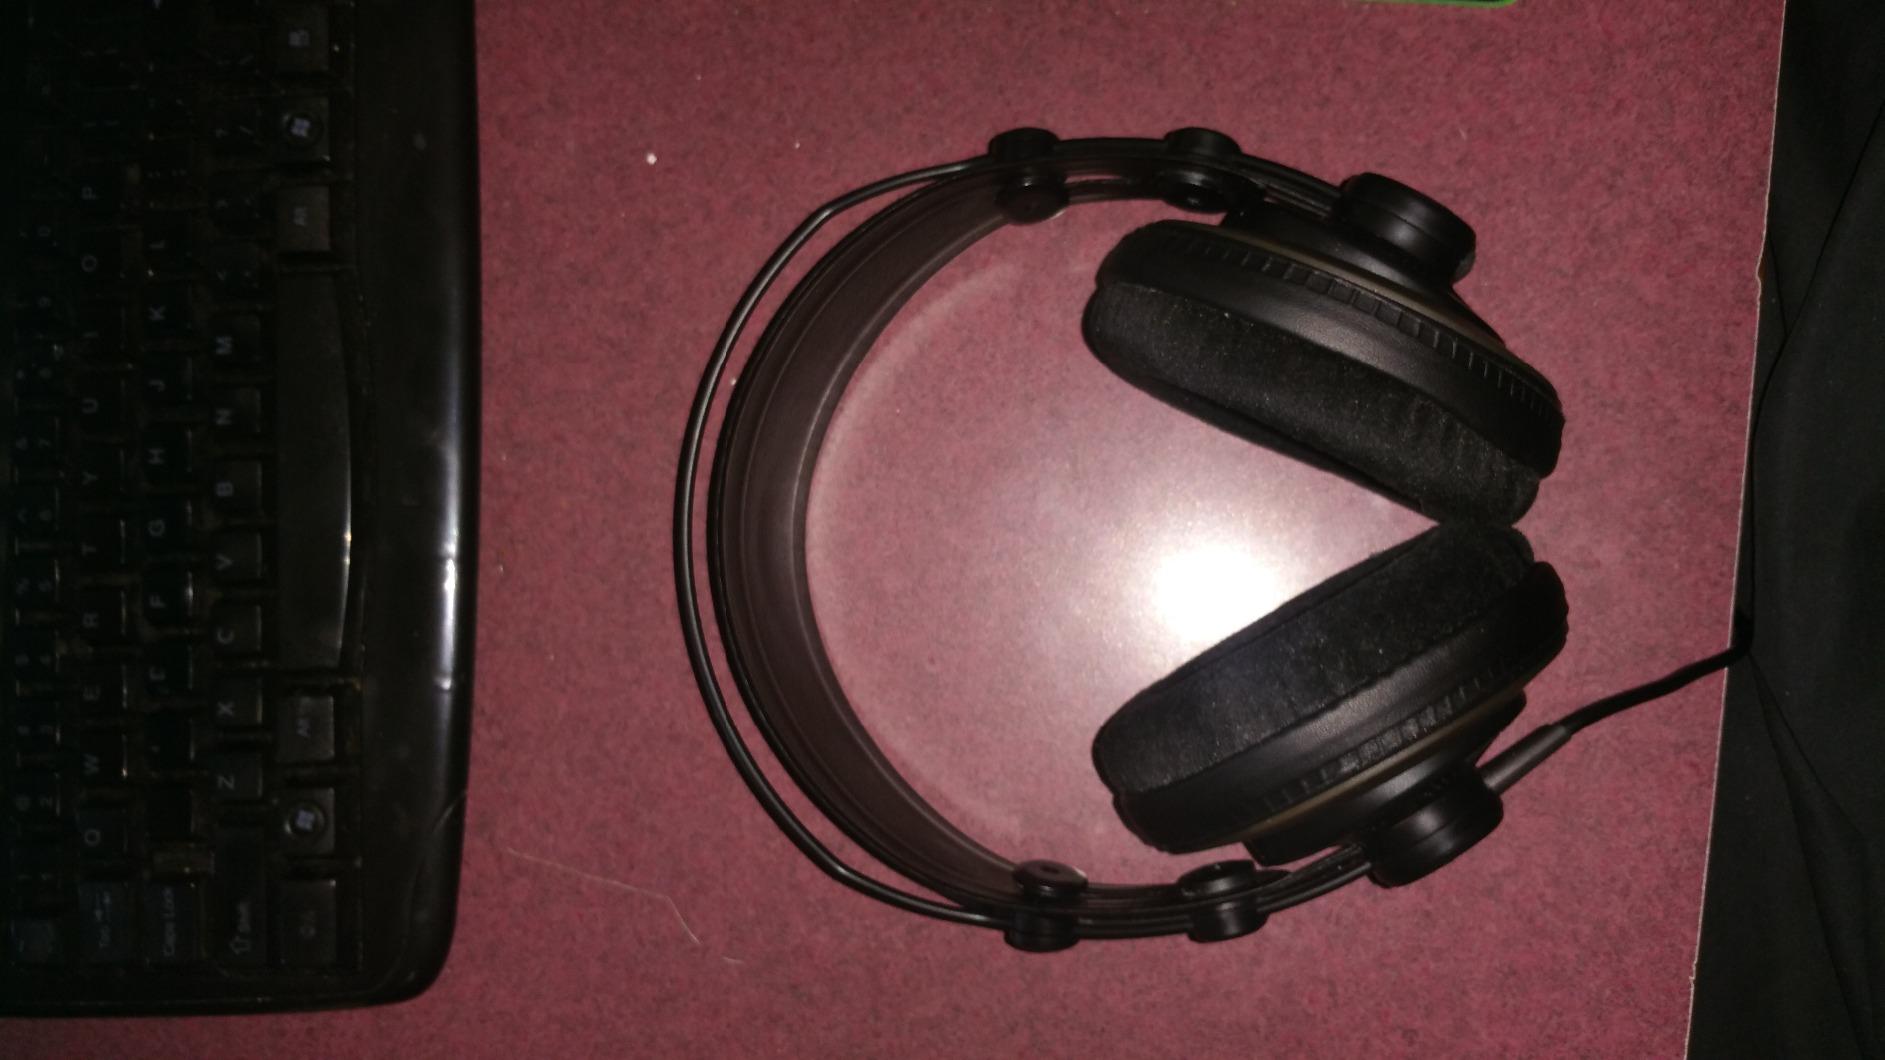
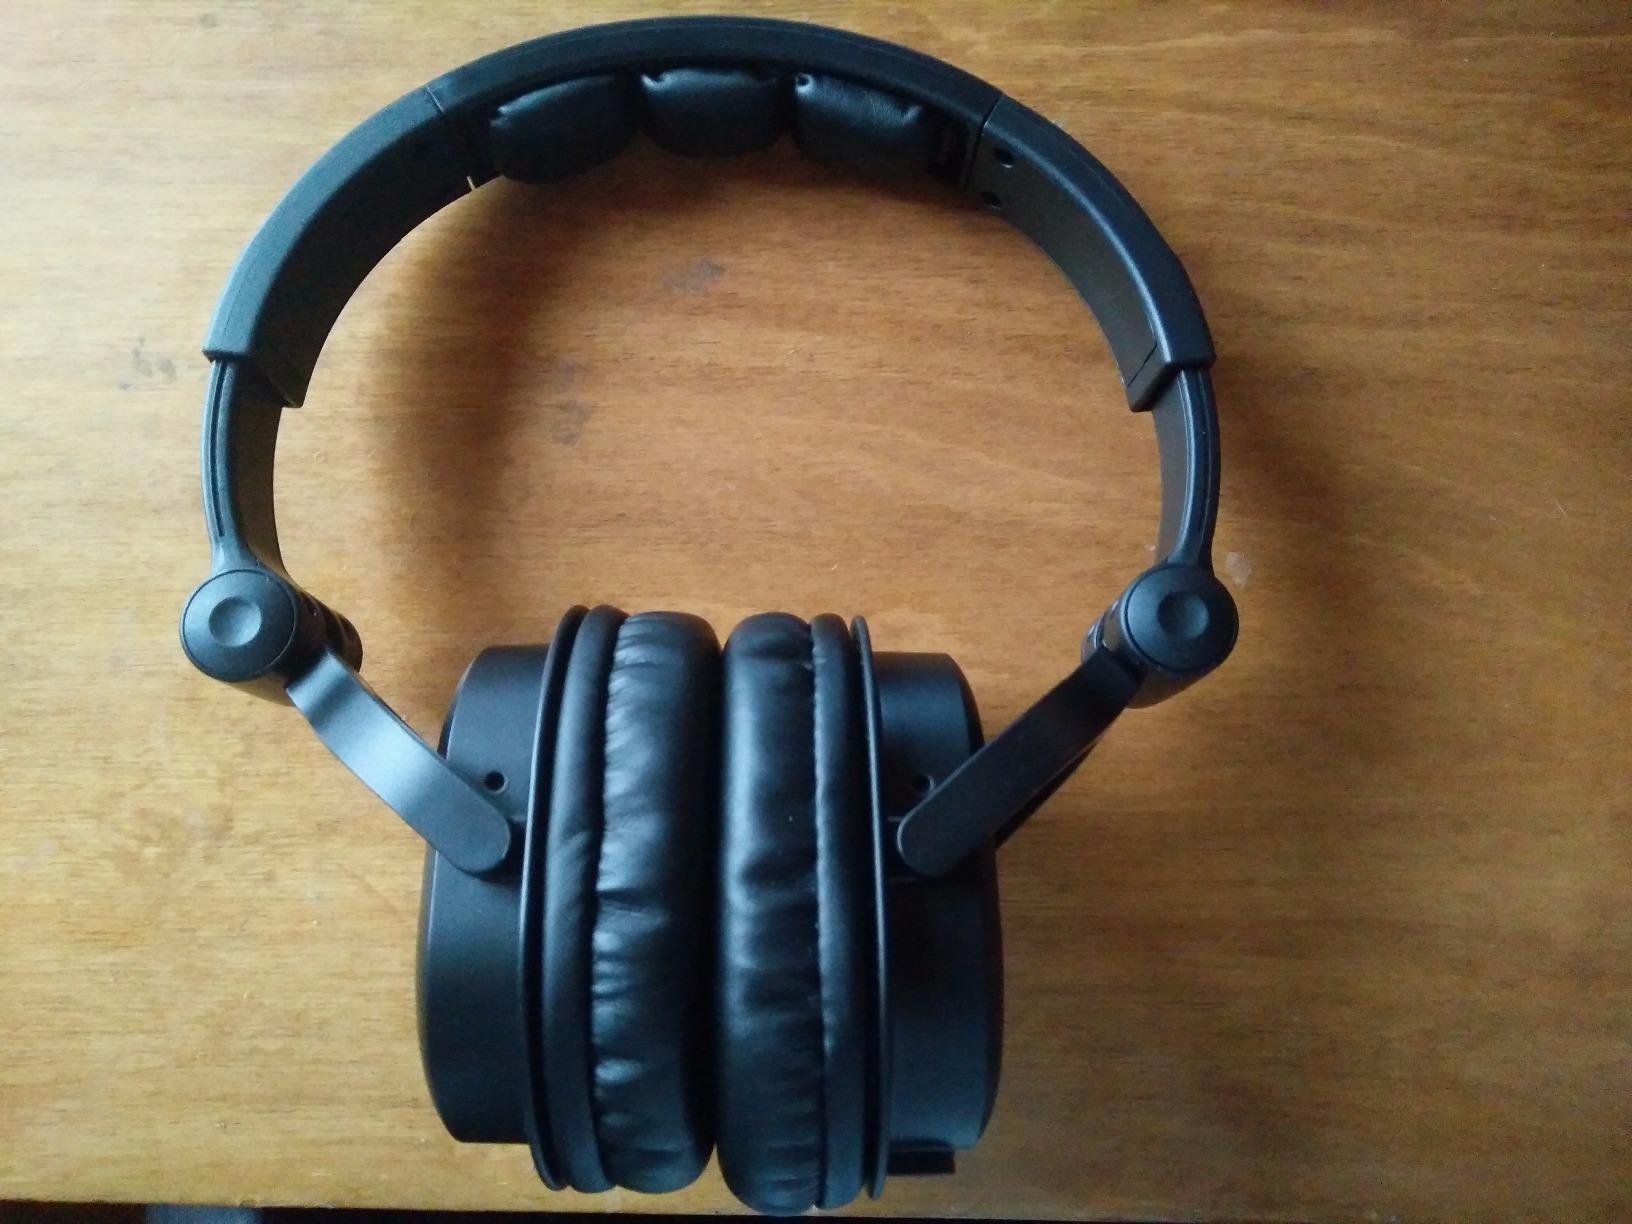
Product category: headphones
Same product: no